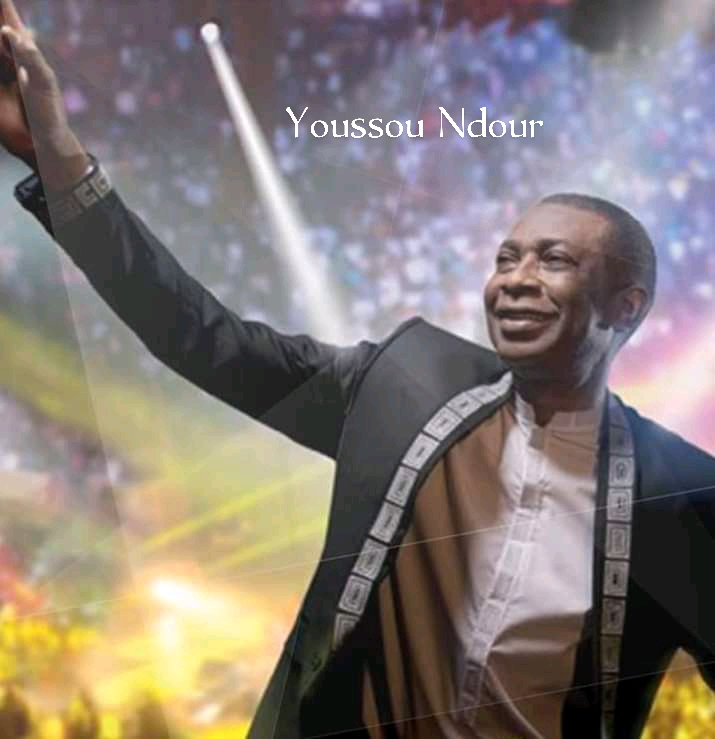
Nataal bii nag gis naa koo xam ne ab musicien la fii ci Senegaal.. ñu di ko wax Yuusu Nduur mu jiite radio bu ñuy wax Tfm, mi ngi sol lu mel ni ab veste bu amul...